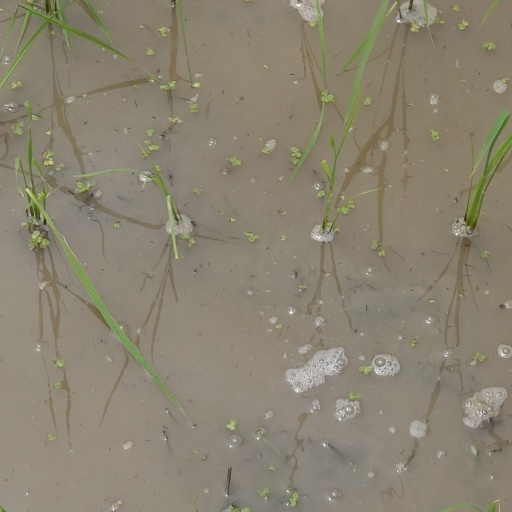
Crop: rice